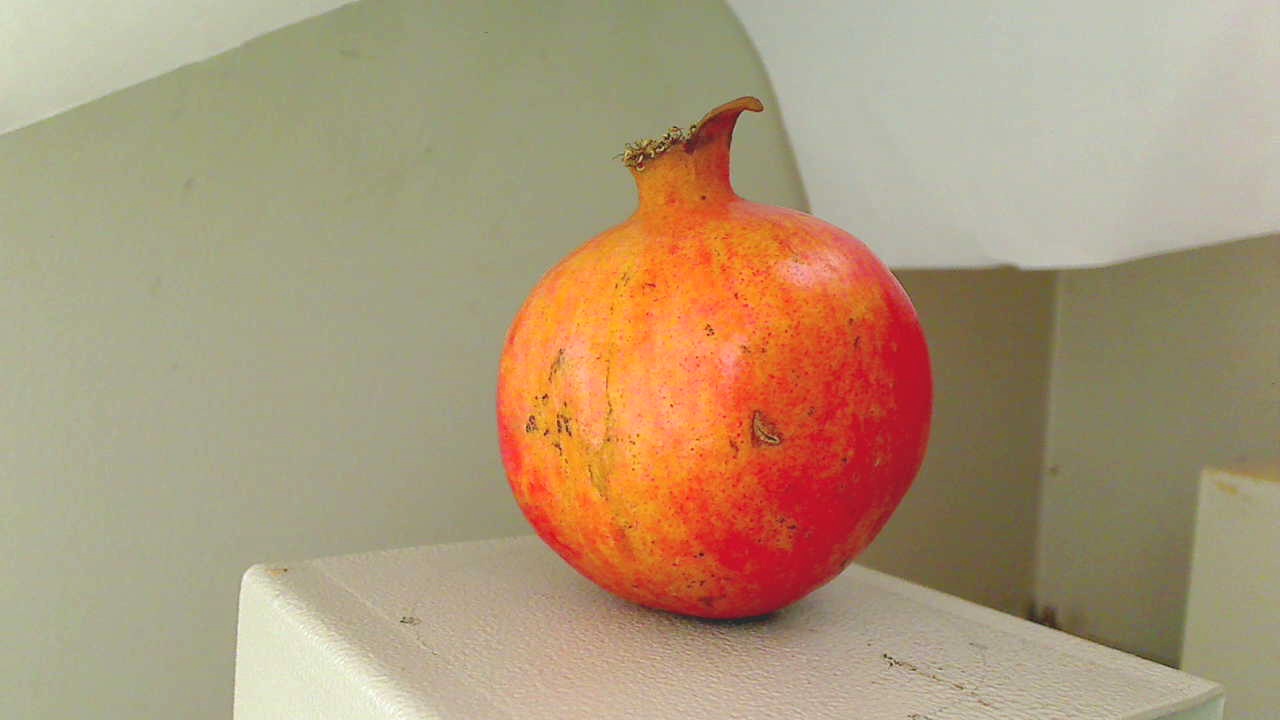
Grade: grade-3
Quality: quality-2